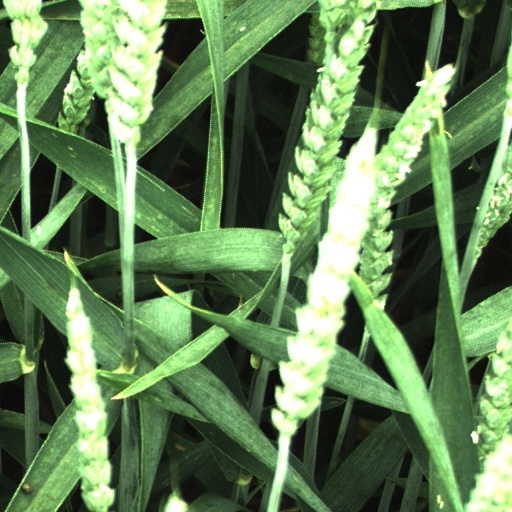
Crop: wheat